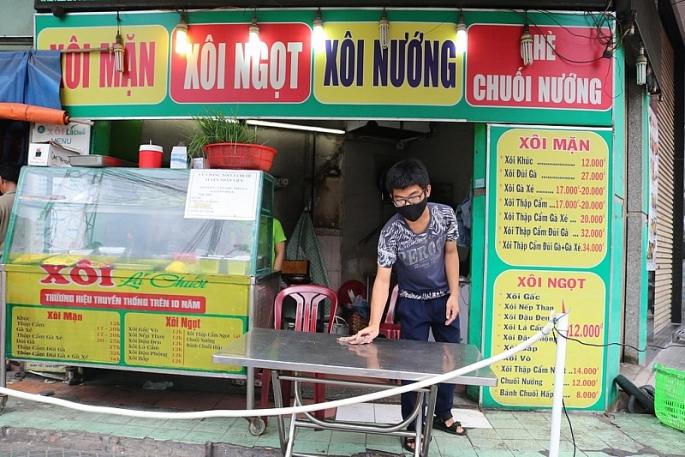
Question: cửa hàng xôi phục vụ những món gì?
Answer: xôi mặn, xôi ngọt, xôi nướng, chè chuối nướng